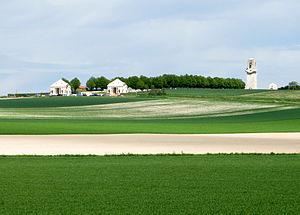
Villers-Bretonneux est une commune française située dans le département de la Somme en région Hauts-de-France.
Lieu de mémoire majeur de la Grande Guerre, le mémorial national australien de Villers-Bretonneux est dédié à tous les morts australiens sur le front occidental lors de la Première Guerre mondiale. Il est situé sur le territoire de la commune de Villers-Bretonneux, dans le département de la Somme en France, à mi-chemin entre Villers-Bretonneux et Fouilloy.
Fouilloy est une commune française située dans le département de la Somme, à l'est d'Amiens en région Hauts-de-France.